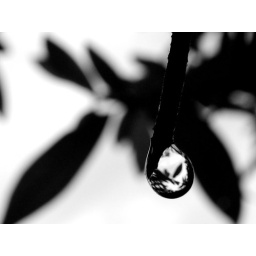
I like this. Its like theres another plant in the water droplet!